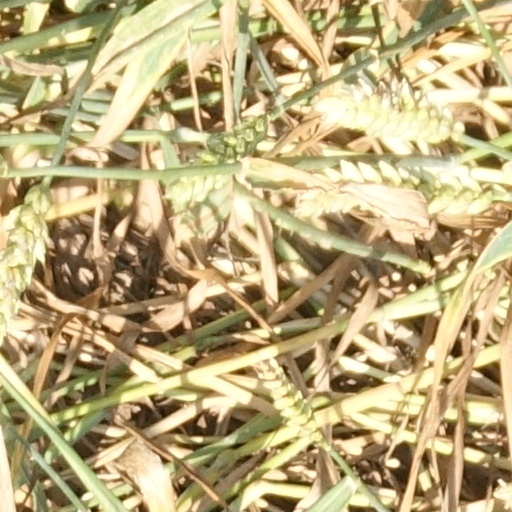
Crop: wheat